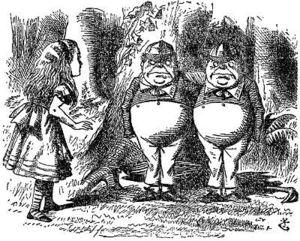
(17681) Tweedledum est un astéroïde de la ceinture principale d'astéroïdes.
(9387) Tweedledee est un astéroïde de la ceinture principale d'astéroïdes.
The Life and Adventures of Nicholas Nickleby, containing a Faithful Account of the Fortunes, Misfortunes, Uprisings, Downfallings and Complete Career of the Nickleby Family, communément appelé Nicholas Nickleby, est le troisième grand roman de Charles Dickens, publié en feuilleton de 1838 à 1839 avec des illustrations de Hablot Knight Browne, puis en un volume. Mark Ford le décrit comme « le prototype du roman dickensien, Pickwick Papers et Oliver Twist étant si totalement sui generis qu'ils en sont devenus uniques ». L'intrigue est centrée sur le personnage de Nicholas, jeune homme laissé impécunieux par la mort de son père et devant subvenir aux besoins de sa mère et de sa sœur. Son caractère droit et indépendant suscite l'antipathie de son oncle Ralph Nickleby qui le juge à tort sans valeur et le poursuit de son inimitié. Dans son sillage, se distinguent sa jeune sœur Kate et sa mère, l'inénarrable Mrs Nickleby.
Tweedledum et Tweedledee sont les personnages d’une comptine britannique écrite par le poète John Byrom, et popularisés par De l'autre côté du miroir de Lewis Carroll. En français, ils peuvent aussi être appelés Bonnet Blanc et Blanc Bonnet, ou encore Tralalère et Tralali selon les traductions.